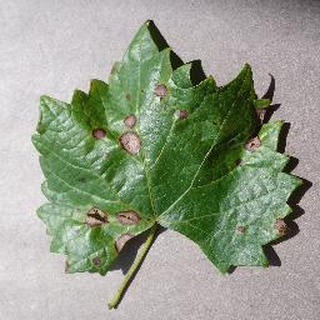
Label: grape_black_rot